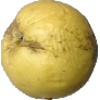
Label: Apple Golden 1